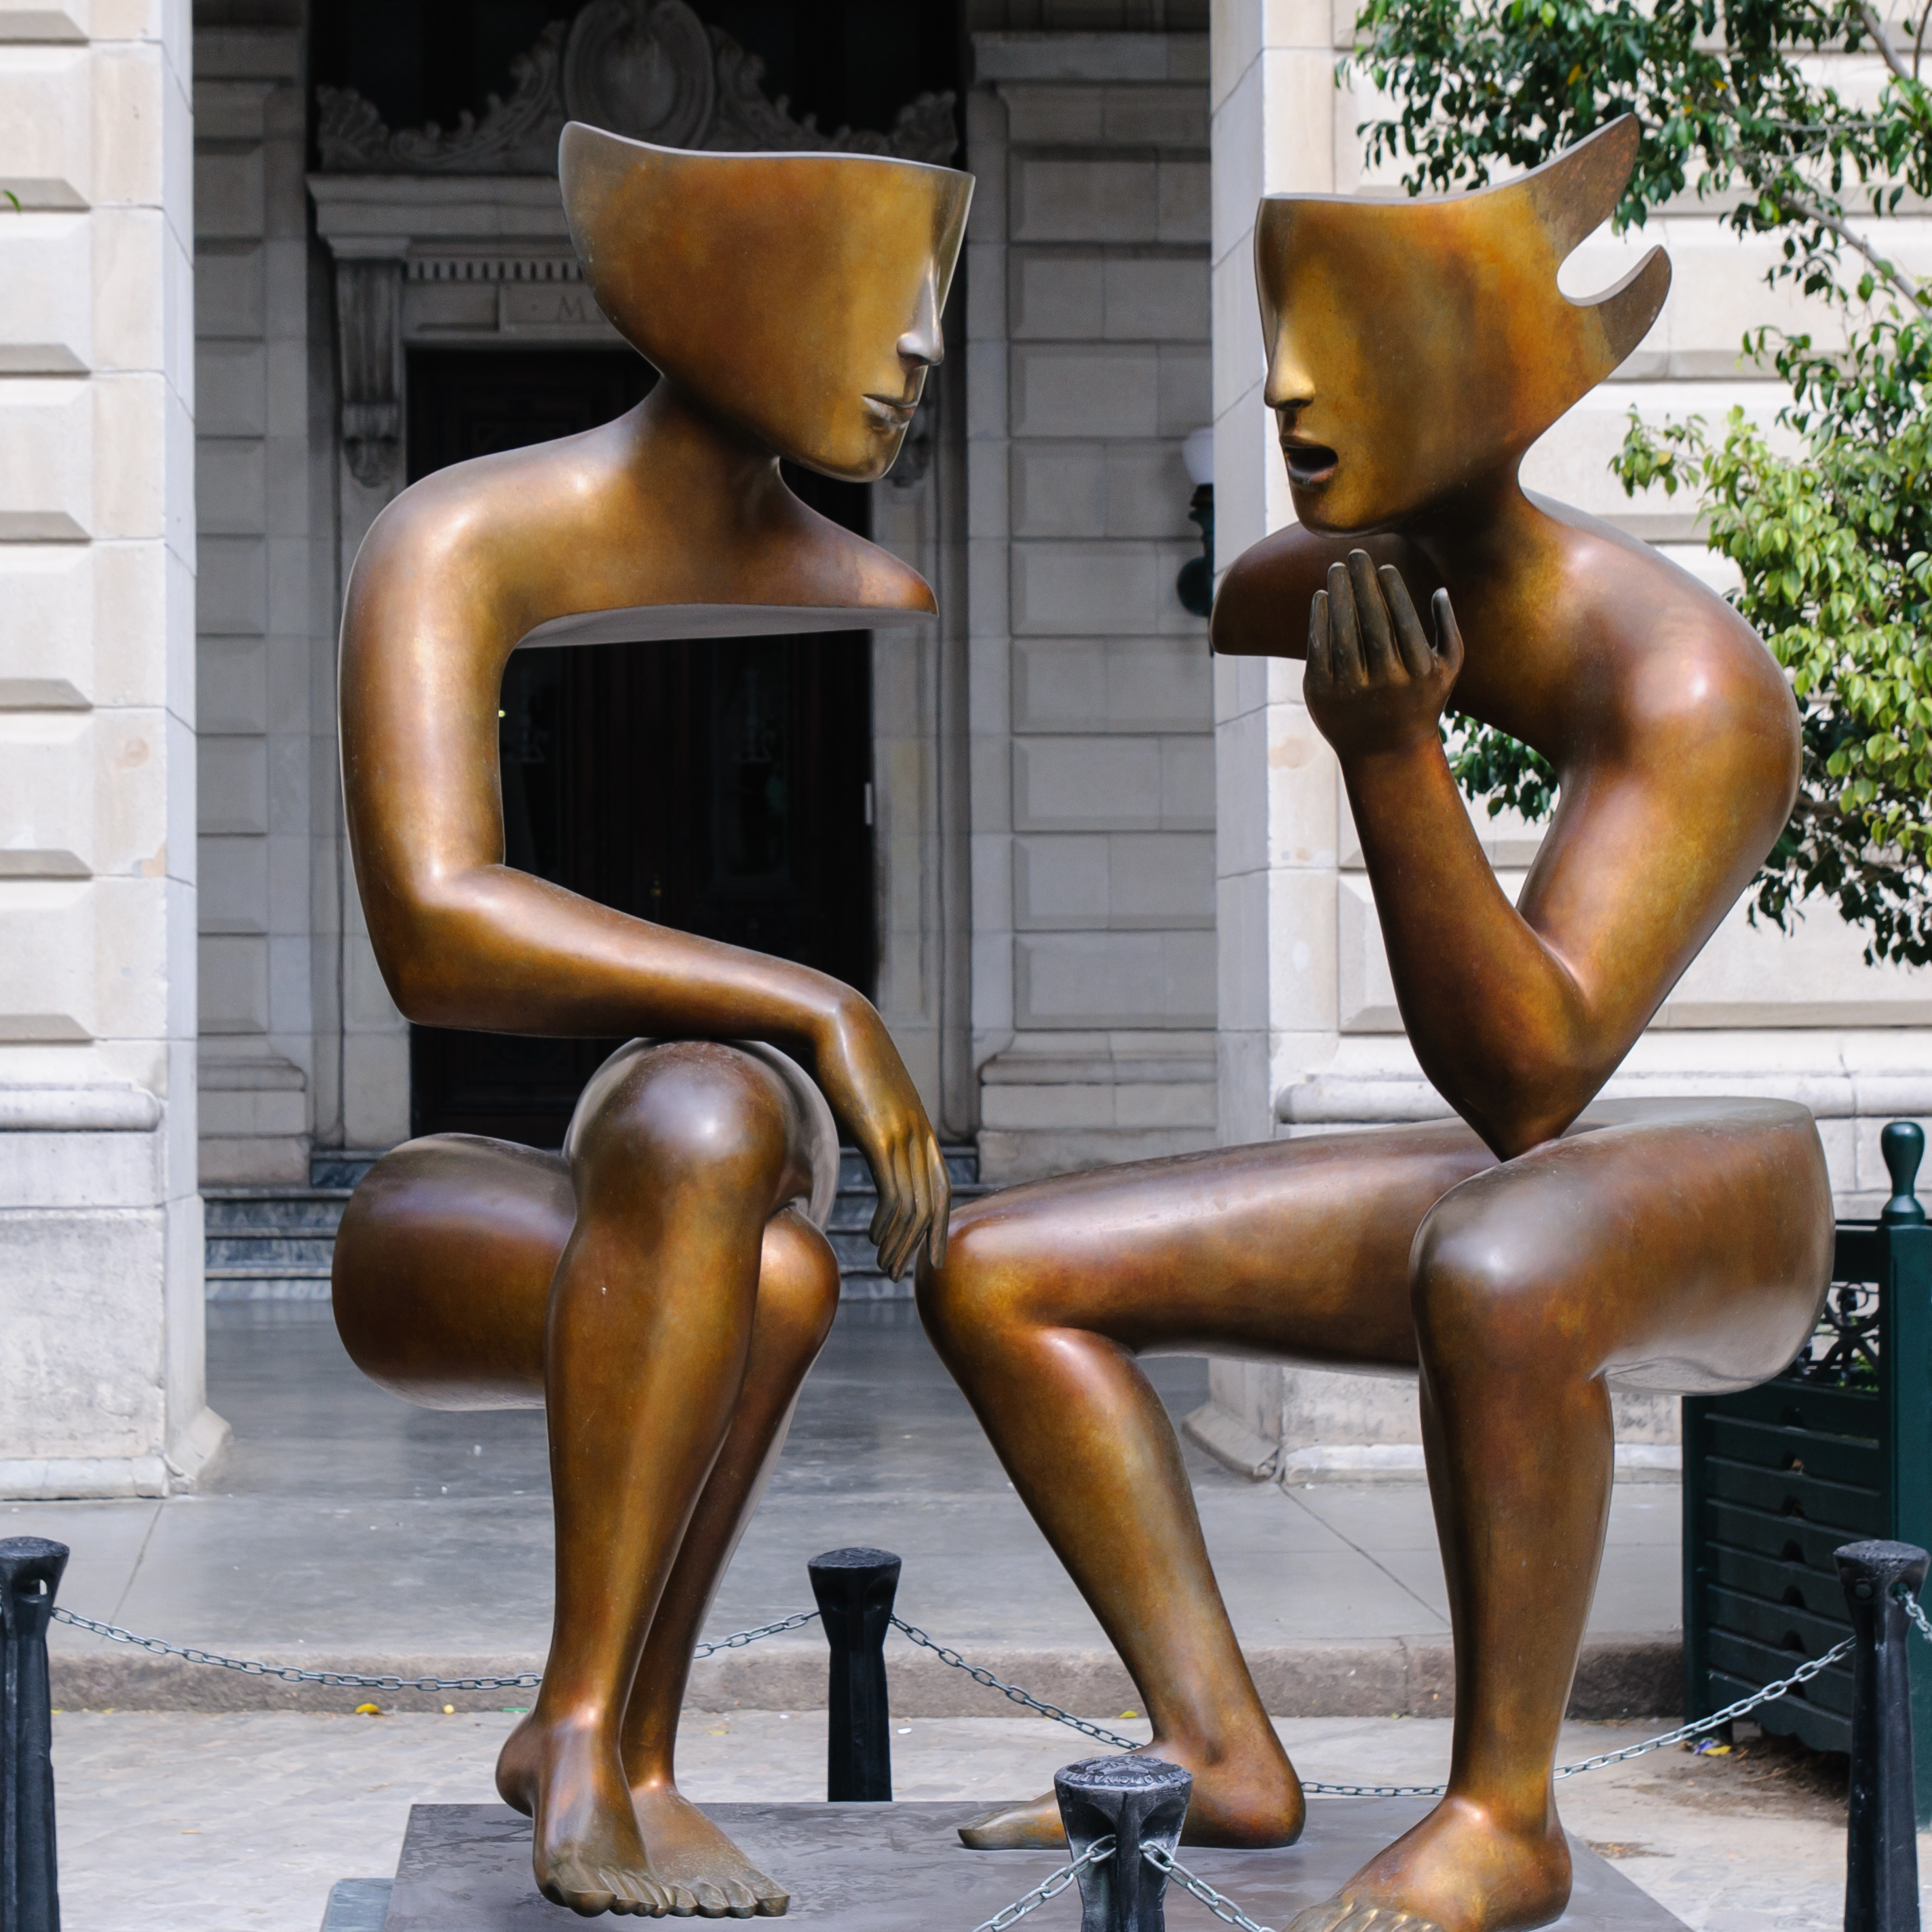
monument, statue, sitting, muscle, cuba, sculpture, art, d300, lahabana, nonbuilding structure, human positions